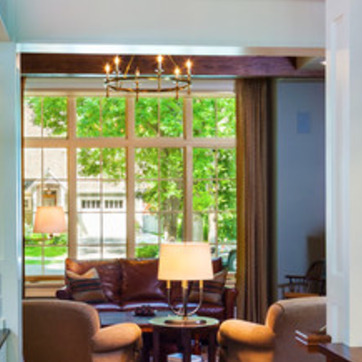
Material: glass